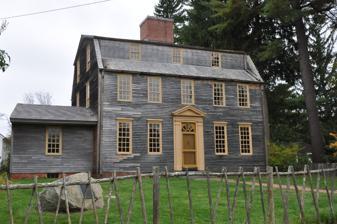
Building: Tate House (Portland, Maine)
Country: United States of America
Year built: 1755
Historic house in Maine, United States United States historic place Tate House U.S. National Register of Historic Places U.S. National Historic Landmark U.S. Historic district Contributing property Tate House in 2013 Location 1270 Westbrook St Stroudwater, Portland, Maine Coordinates 43°39′27″N 70°18′44″W / 43.65737°N 70.31235°W / 43.65737; -70.31235 Built 1755 Architect George Tate Architectural style Georgian Part of Stroudwater Historic District ( ID73000126 ) NRHP reference No. 70000072 Significant dates Added to NRHP January 12, 1970 Designated NHL November 11, 1971 Designated CP February 16, 1973 The Tate House is a historic house museum at 1270 Westbrook Street, near the Fore River in the Stroudwater neighborhood of Portland , Maine , United States.  The house, one of the oldest in Portland, was built in 1755 for George Tate, a former Royal Navy captain who was sent by a contractor to the Navy to oversee the felling and shipment of trees for use as masts.  Because of the house's comparatively remote location relative to downtown Portland, it (along with a number of other homes that make up the Stroudwater Historic District ) survived Portland's numerous fires intact.  The house was designated a National Historic Landmark as a rare surviving example of a once-common colonial housing form, the clerestory gambrel roof .  Since 1935, it has been a museum operated by the National Society of the Colonial Dames . Description and history The rear of the building, pictured in 1936 The Tate House is set on a rise above the north bank of the Stroudwater River , shortly before it empties into the Fore River on the west side of Portland.  It is a 2 + 1 ⁄ 2 -story wood-frame structure, five bays wide, with a large central chimney.  Its unusual roof line has a basic two-stage gambrel form, except the steeper-pitched lower section is separated from the upper section by a bank of clerestory windows.  This form, once common in northern New England, is only known to survive in one other building in Maine, the Burnham Tavern .  The house is clad in unfinished clapboards.  The interior has a typical center-chimney plan, with a narrow vestibule and winding stair at the front.  The first floor is otherwise divided into three rooms: living room/parlor to the right, dining room to the left, and a large kitchen extending across the back.  The second floor has three bedrooms, and the third has two more.  The public rooms of the house feature high-quality Georgian carved paneling, which is believed to have been brought over from England. In 2014, an archaeological dig at the Tate House found significant wares from the 1750s to 1780s. Pieces of 1750s salt-glazed stoneware, 1760s creamware and 1780s pearlware were discovered. Also found was a white piece of porcelain with tiny brass fears. The dig occurred prior to work beginning on repairing the drainage system. The drainage problem, which funnels water into the basement, creates a significant amount of moisture and poses a threat to the rest of the house. The drainage repair issue will cost $10,000 to $12,000. See also List of National Historic Landmarks in Maine National Register of Historic Places listings in Portland, Maine References